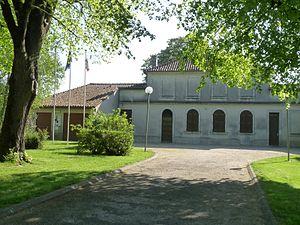
Mairie de Bonneville à Patreville, Charente, France
Bonneville est une commune du Sud-Ouest de la France, située dans le département de la Charente. Depuis le 1ᵉʳ janvier 2019, elle est une commune déléguée de Val-d'Auge.